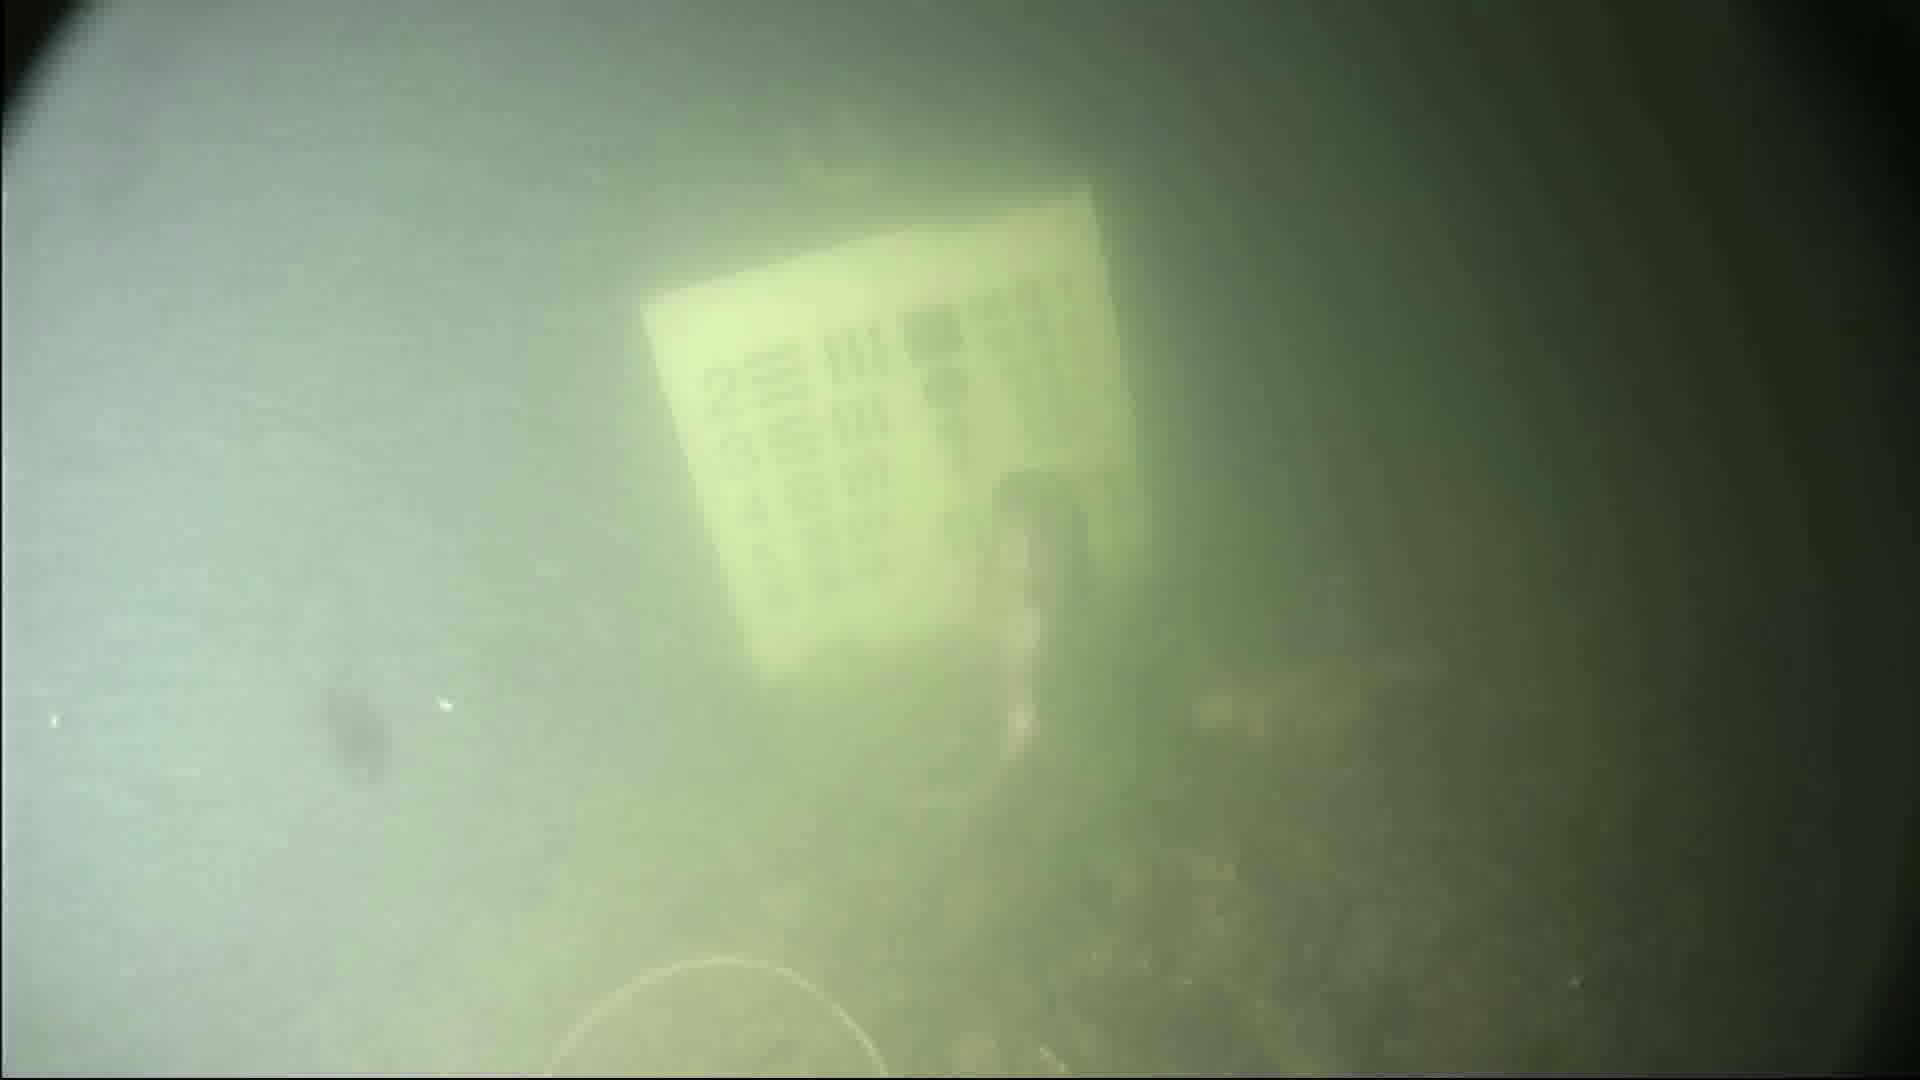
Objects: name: fish